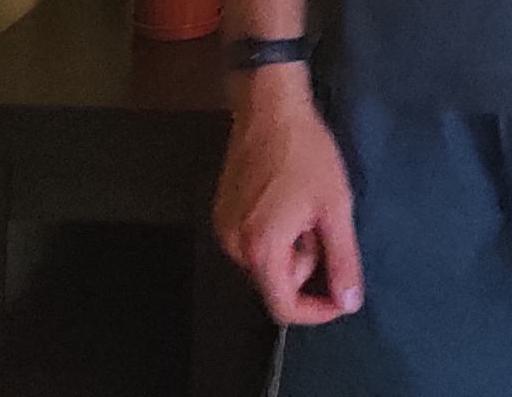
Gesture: no_gesture